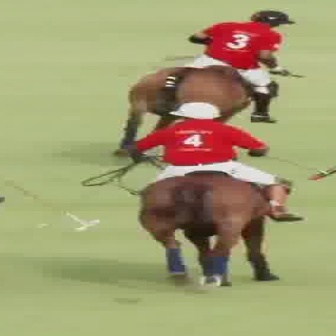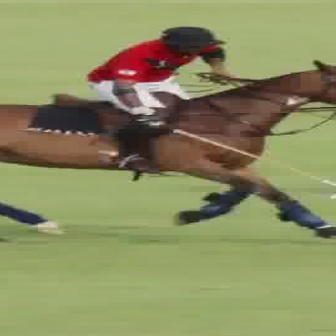
  Please identify the target specified by the bounding box [179,6,295,122] in the first image and locate it in the second image. Return the coordinates in [x_min,y_min,x_max,y_max] format.
Answer: [82,24,233,176]